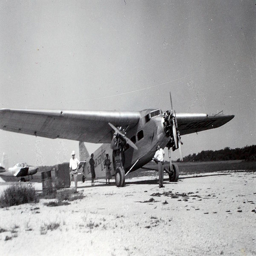
Old cargo prop plane like the "Spirit of St Louis".
A very nice looking plane parked with some people by it.
A black and white photograph of an old aircraft on a airstrip.
a airplane that is parked on some sand
a large plane is parked out in the desert with some people